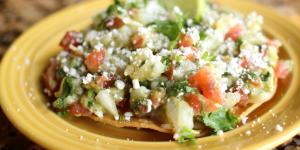
tostadas mexicanas con pescado